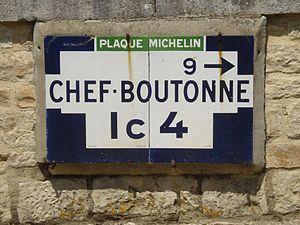
La plaque Michelin d'Aubigné (Deux-Sèvres)
Aubigné est une commune du centre-ouest de la France située dans le département des Deux-Sèvres en région Nouvelle-Aquitaine.